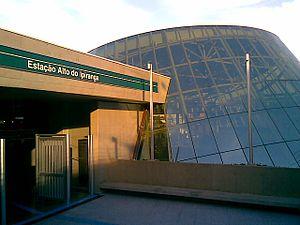
Alto do Ipiranga est une station de la ligne 2 - Verte du métro de São Paulo. Elle a été inauguré le 30 juin 2007. Elle est situé sur l'avenida Dr. Gentil de Moura, à l'intersection de la rua Visconde de Pirajá, dans le district d'Ipiranga.
La ligne 2 - Vert du métro de São Paulo est une ligne de métro de la ville de São Paulo. Elle relie la station Vila Madalena et la station Vila Prudente. La ligne passe sous l'avenue Paulista.